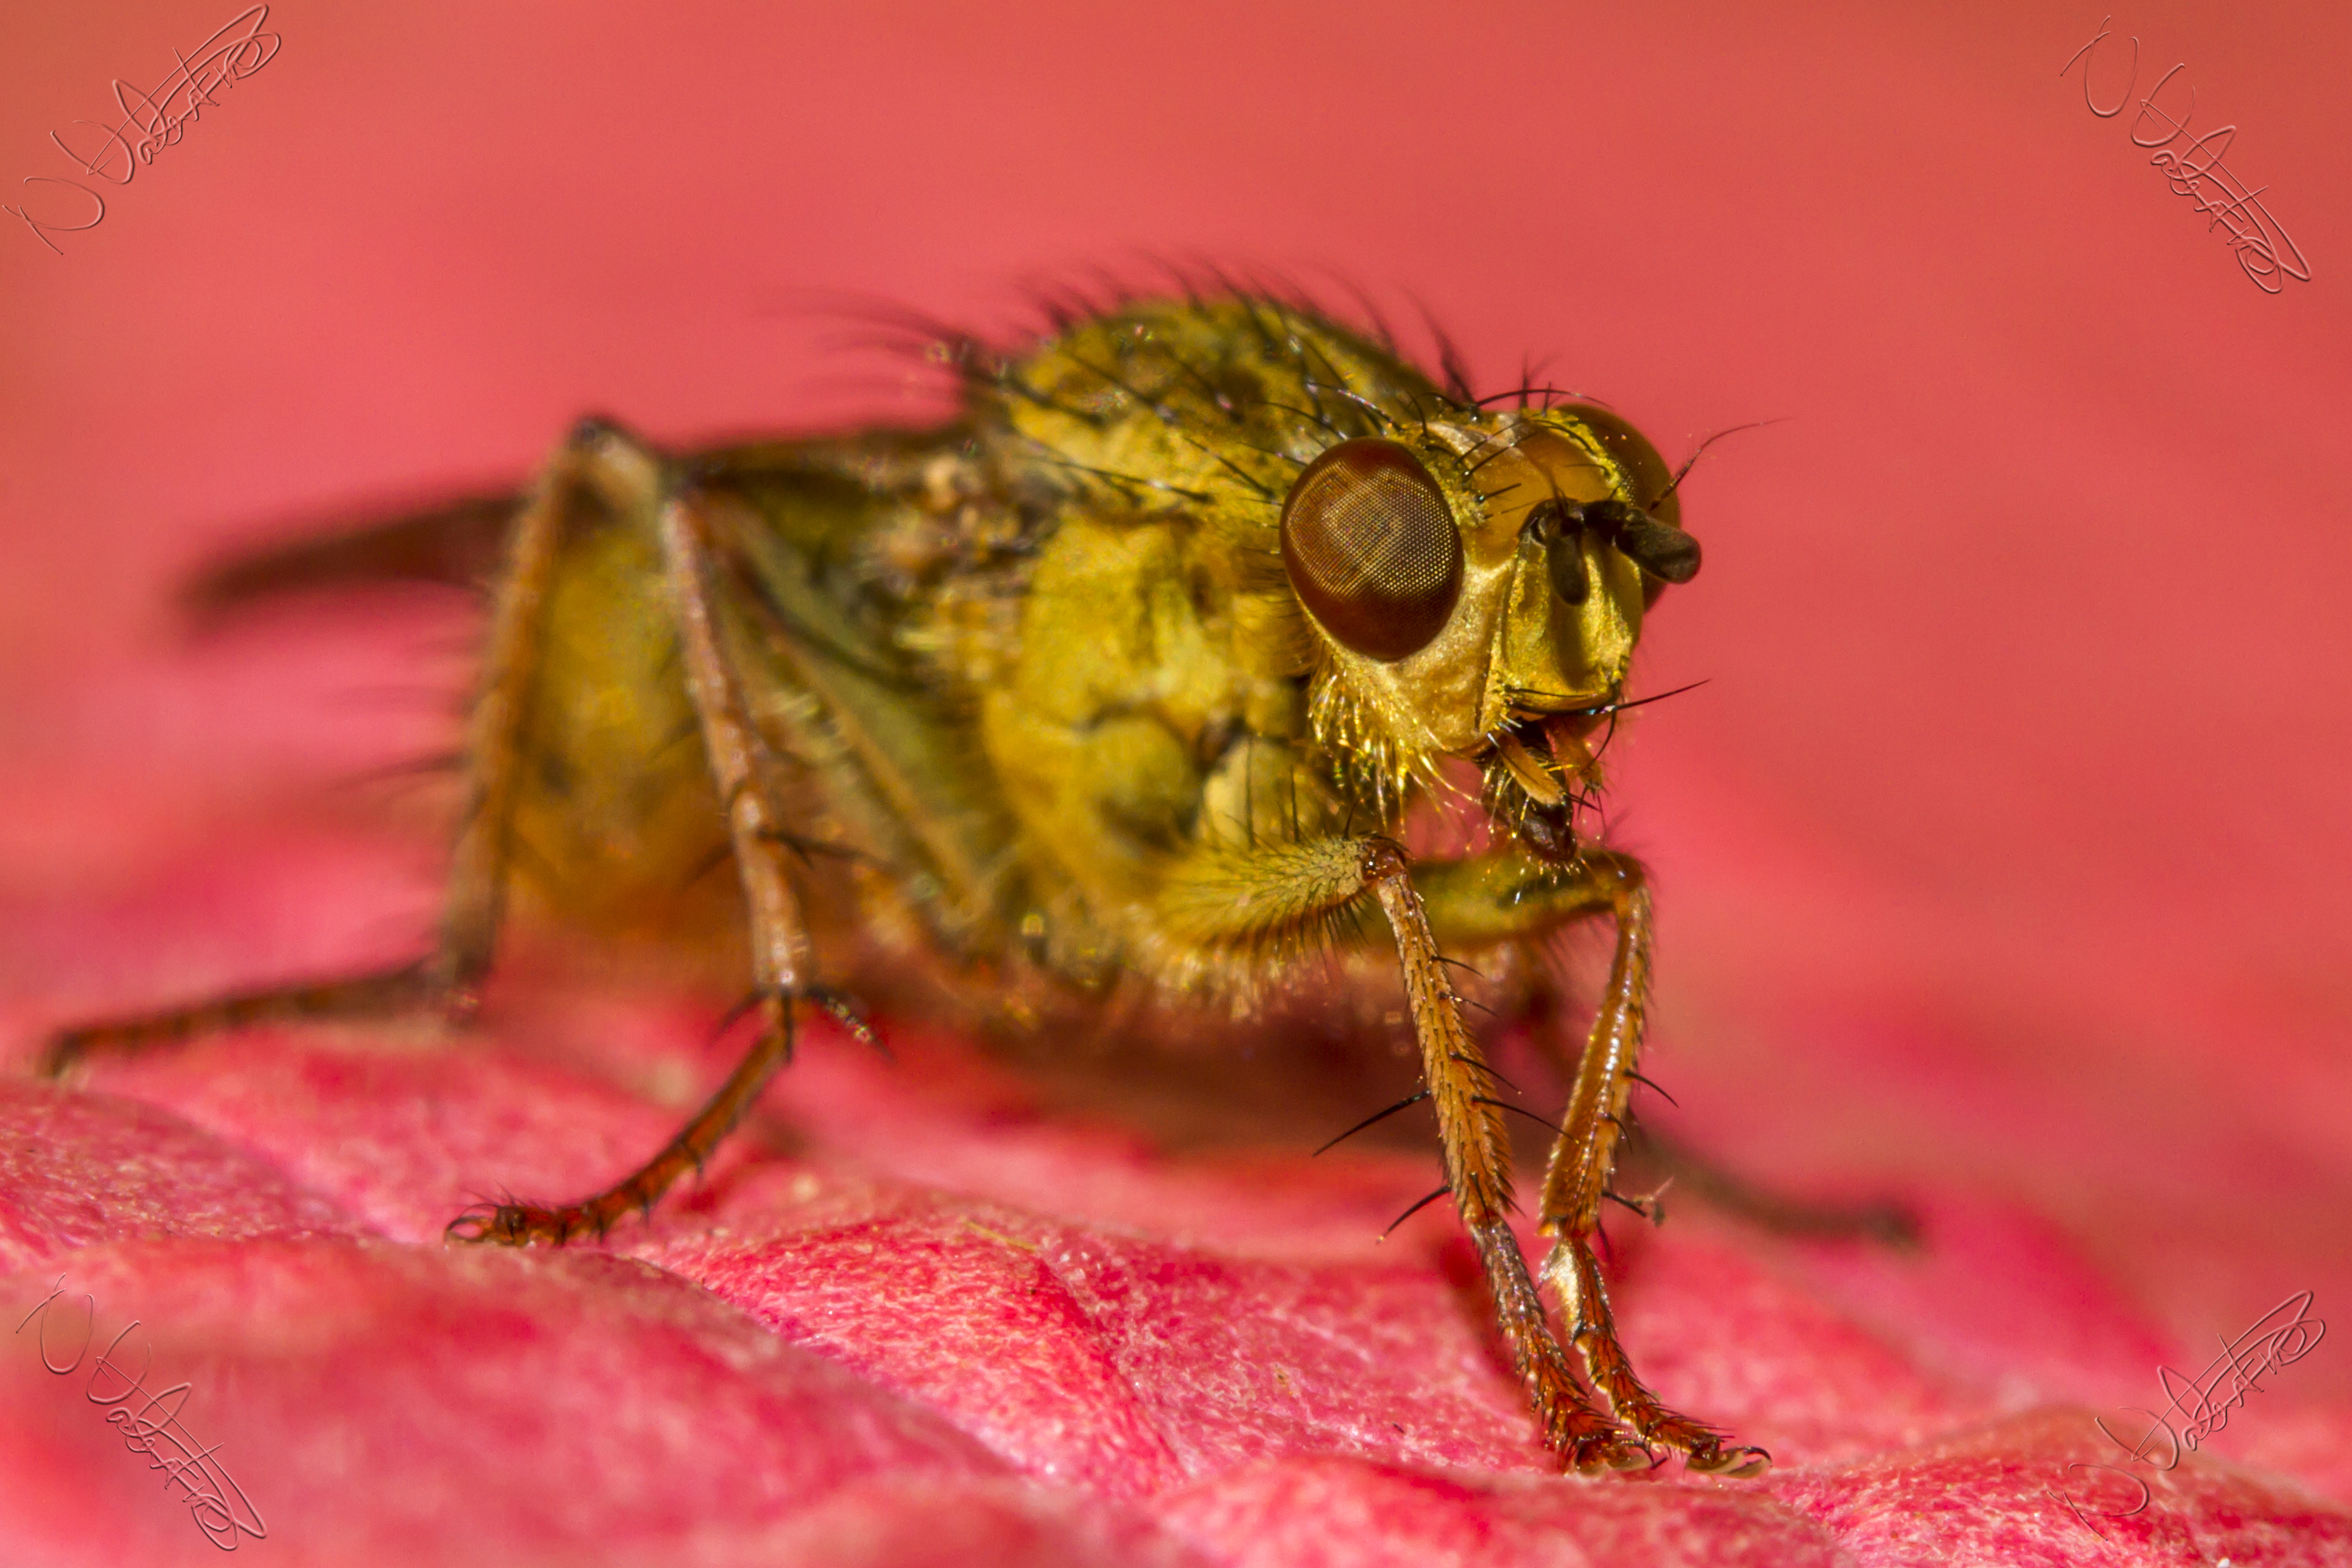
photography, flower, petal, fly, insect, macro, garden, fauna, invertebrate, close up, outdoors, uk, canon7d, pest, nectar, nikkvalentine, peterborough, extensiontubes, canon60mmmacrousm, macro photography, arthropod